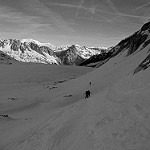
Label: B & W